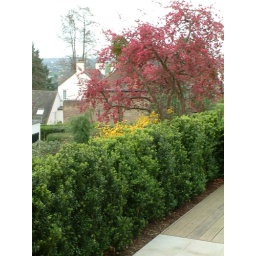
A terrace near the front door is edged with a thick box hedge to give privacy